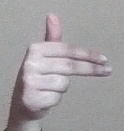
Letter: ghain